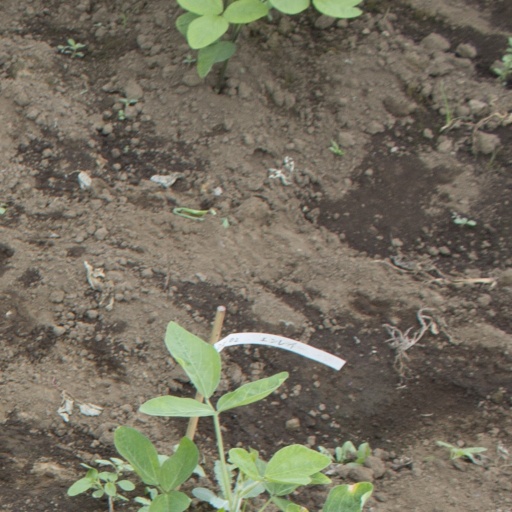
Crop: soybean